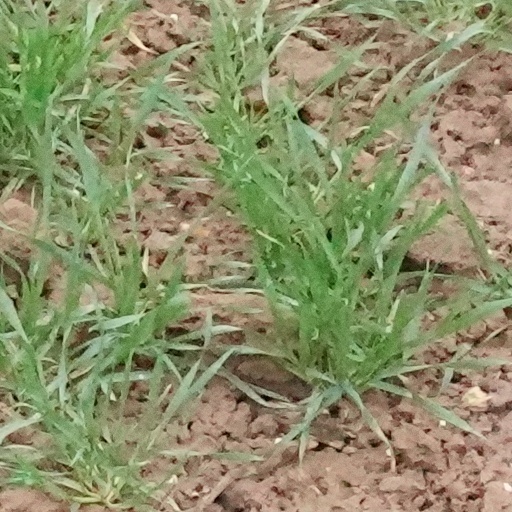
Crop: wheat